Economy of Pakistan

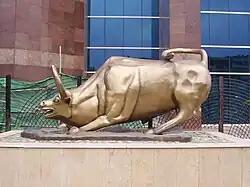
Statue of a bull outside the Islamabad Stock Exchange

In the first four years of the twenty-first century, Pakistan's KSE 100 Index was declared the best-performing stock market index in the world by the international magazine "Business Week". The stock market capitalization of listed companies in Pakistan was valued at $5,937 million in 2005 by the World Bank. On 11 January 2016, with the aim of reducing market fragmentation and creating a strong case for attracting strategic partnerships necessary for providing technological expertise, all three stock exchanges, including Karachi Stock Exchange, Lahore Stock Exchange, and Islamabad Stock Exchange, were inducted into a unified Pakistan Stock Exchange.